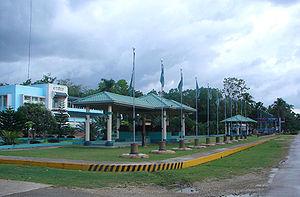
Catigbian est une municipalité de la province de Bohol, aux Philippines.